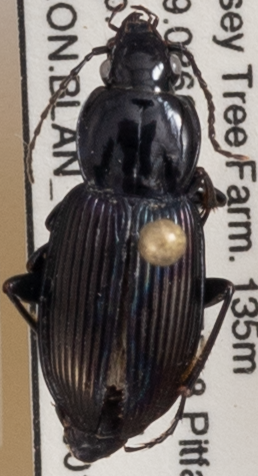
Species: Pterostichus trinarius
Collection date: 2021-06-01
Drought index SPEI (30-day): -0.656
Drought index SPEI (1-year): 0.32
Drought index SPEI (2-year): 0.348